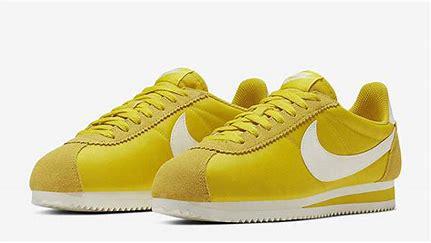
Brand: Nike
Model: Classic Cortez Nylon